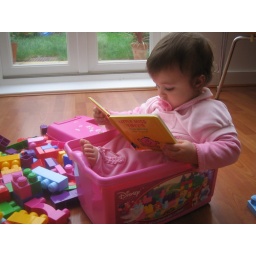
Florence sitting in a building block box